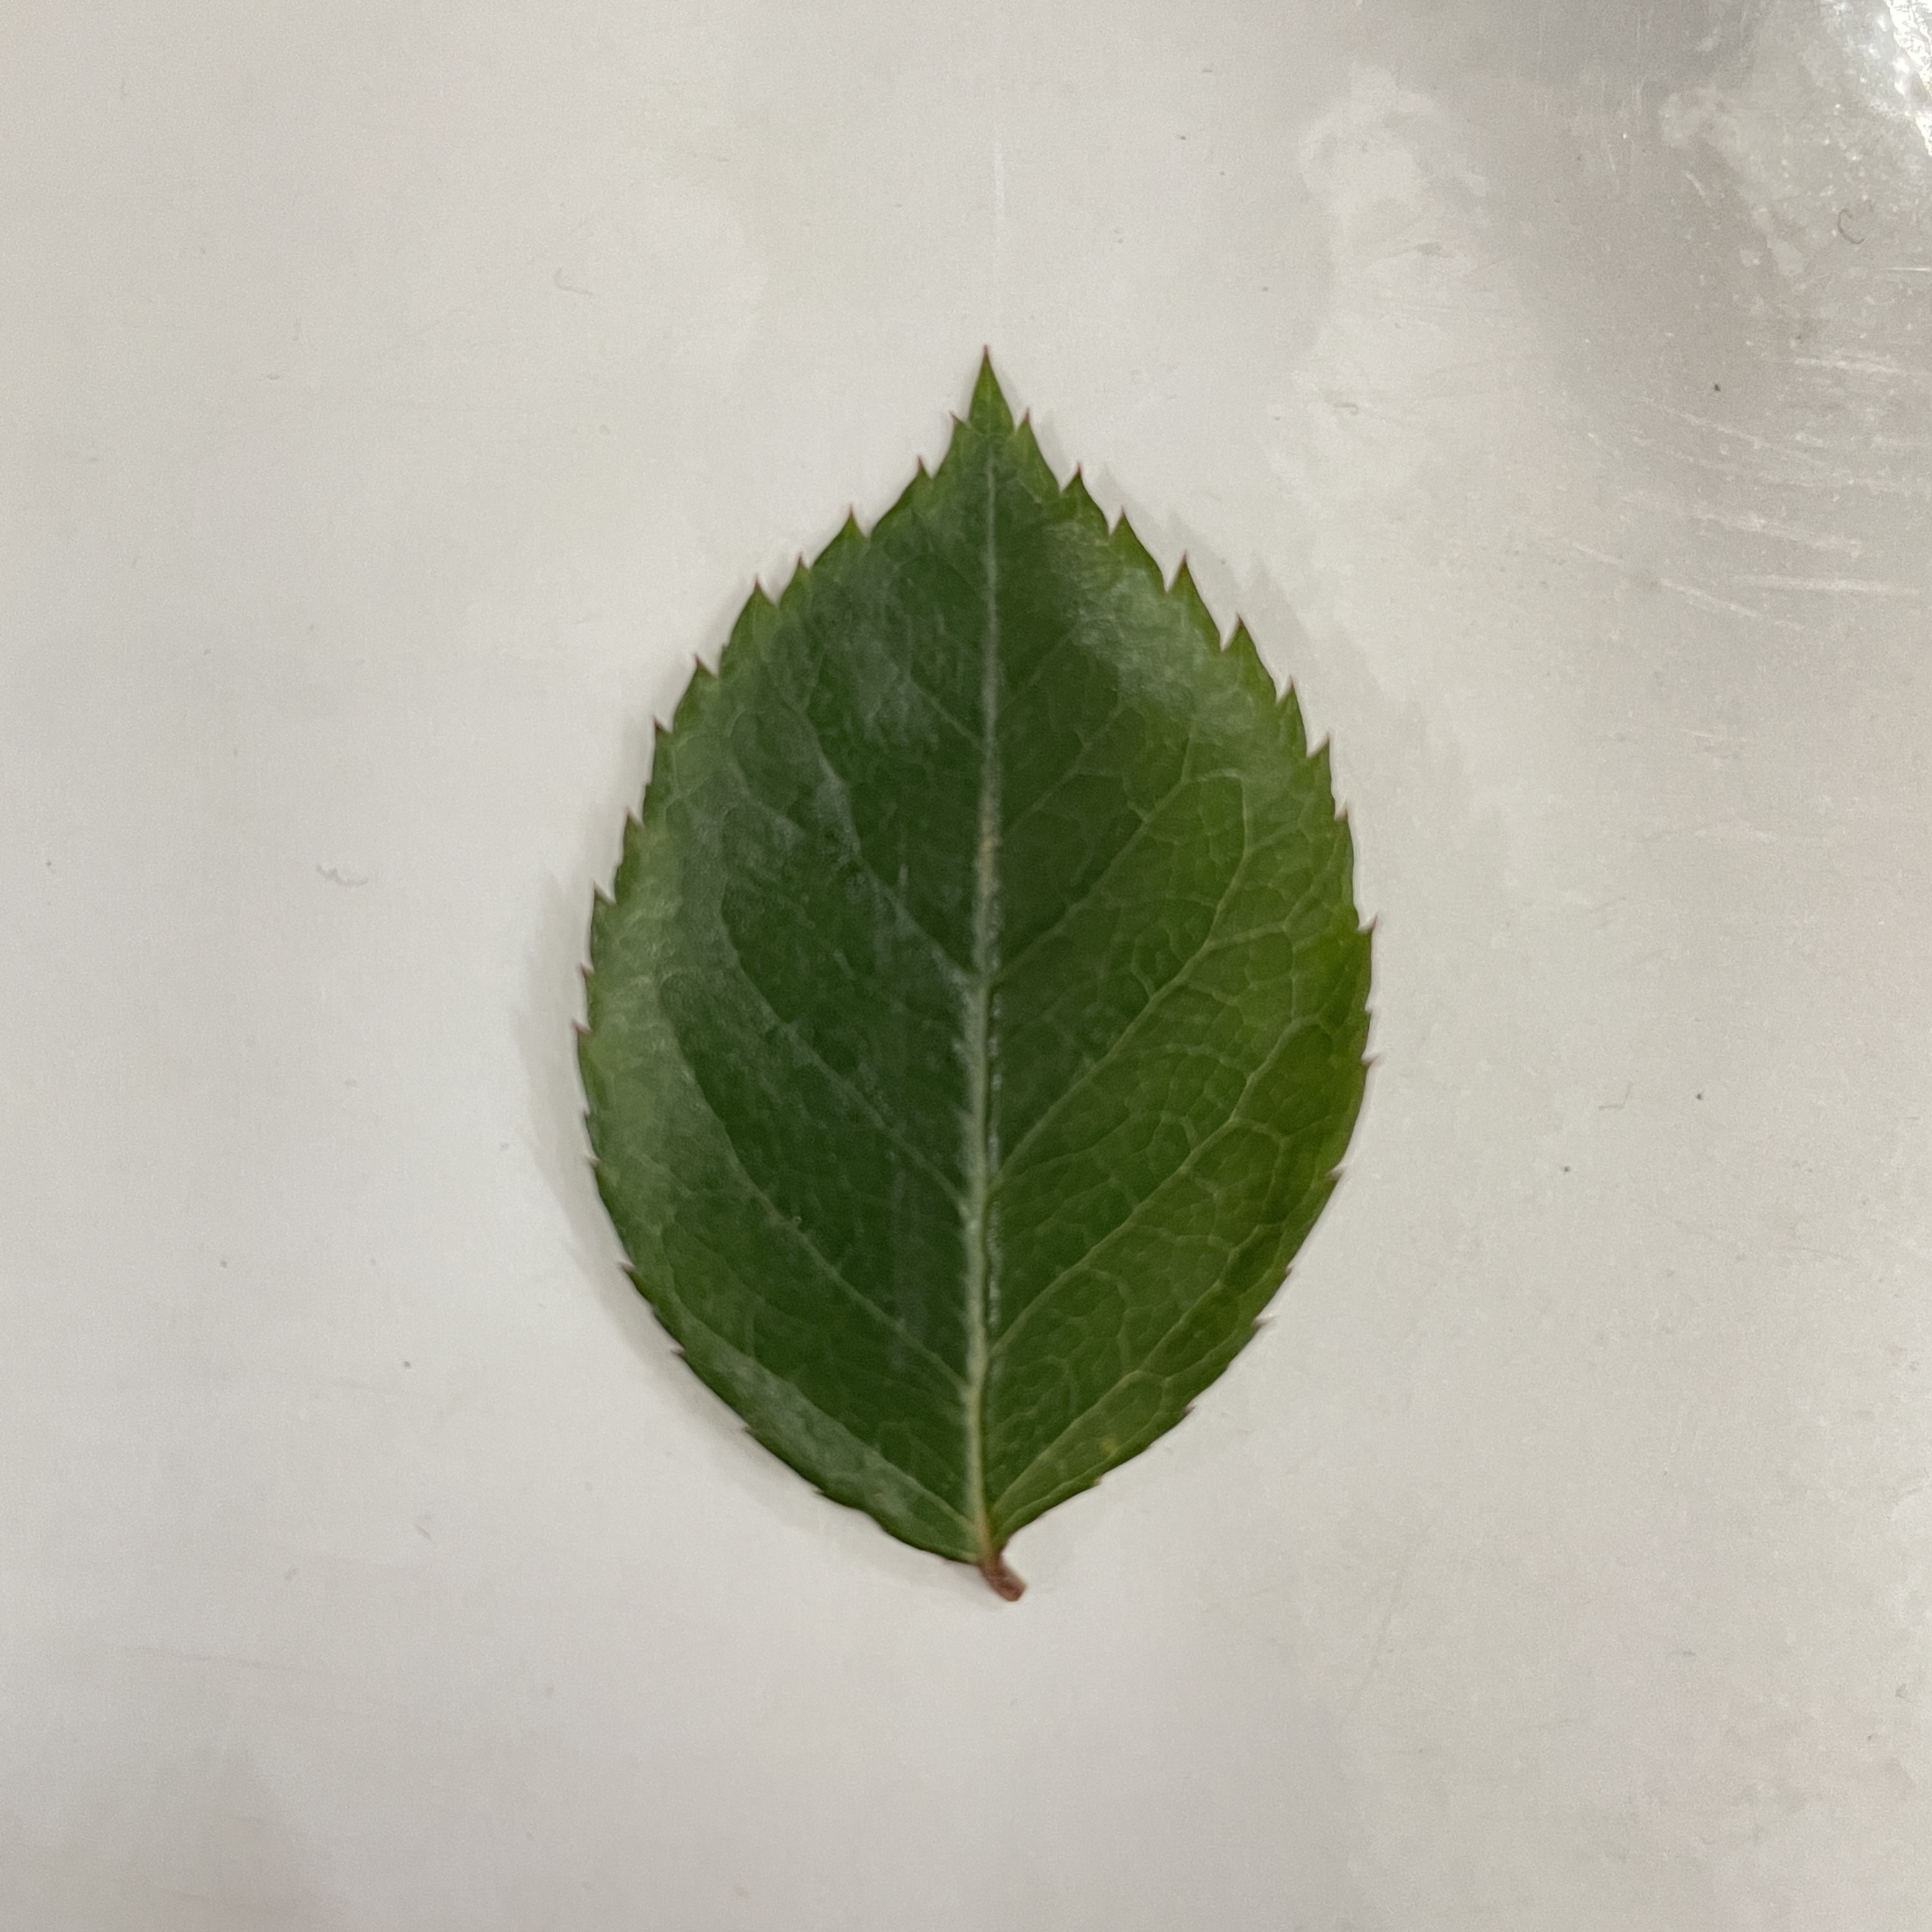
Label: Healthy Leaf